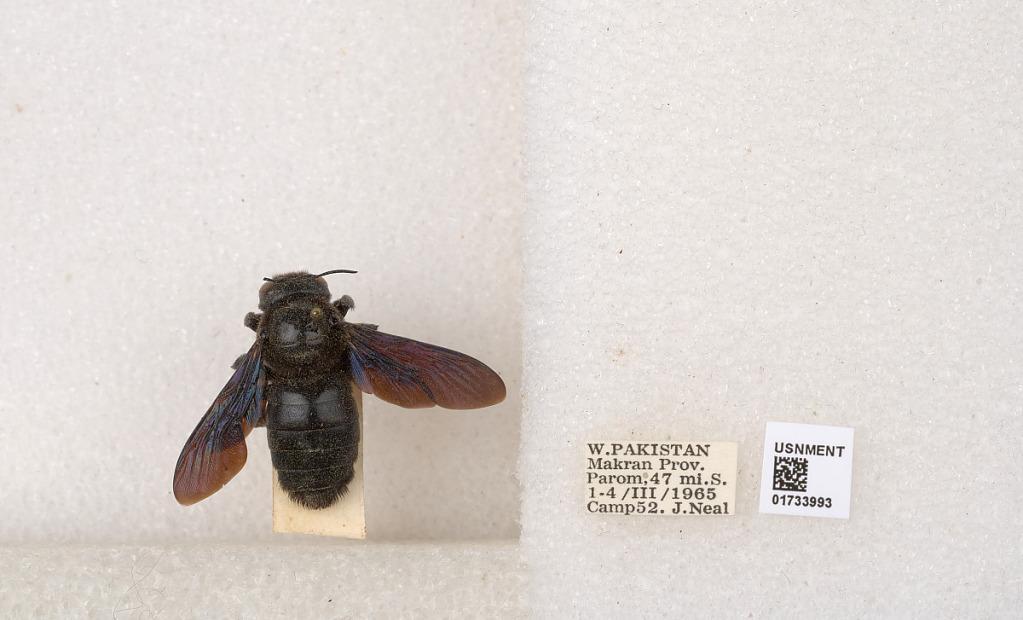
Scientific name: Xylocopa (Ctenoxylocopa) fenestrata (Fabricius)
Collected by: J. Neal
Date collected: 1965-3-1
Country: Pakistan
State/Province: Balochistan
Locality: Makran Prov., Parom, 47 mi. S. Camp 52.